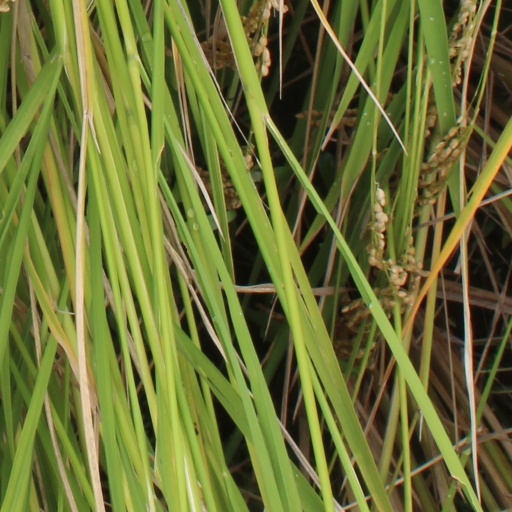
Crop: rice